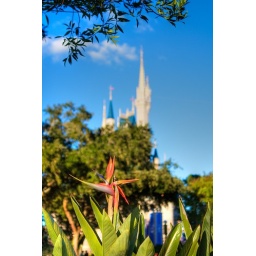
The beautiful bird of paradise flower with Cinderella's castle in the background.